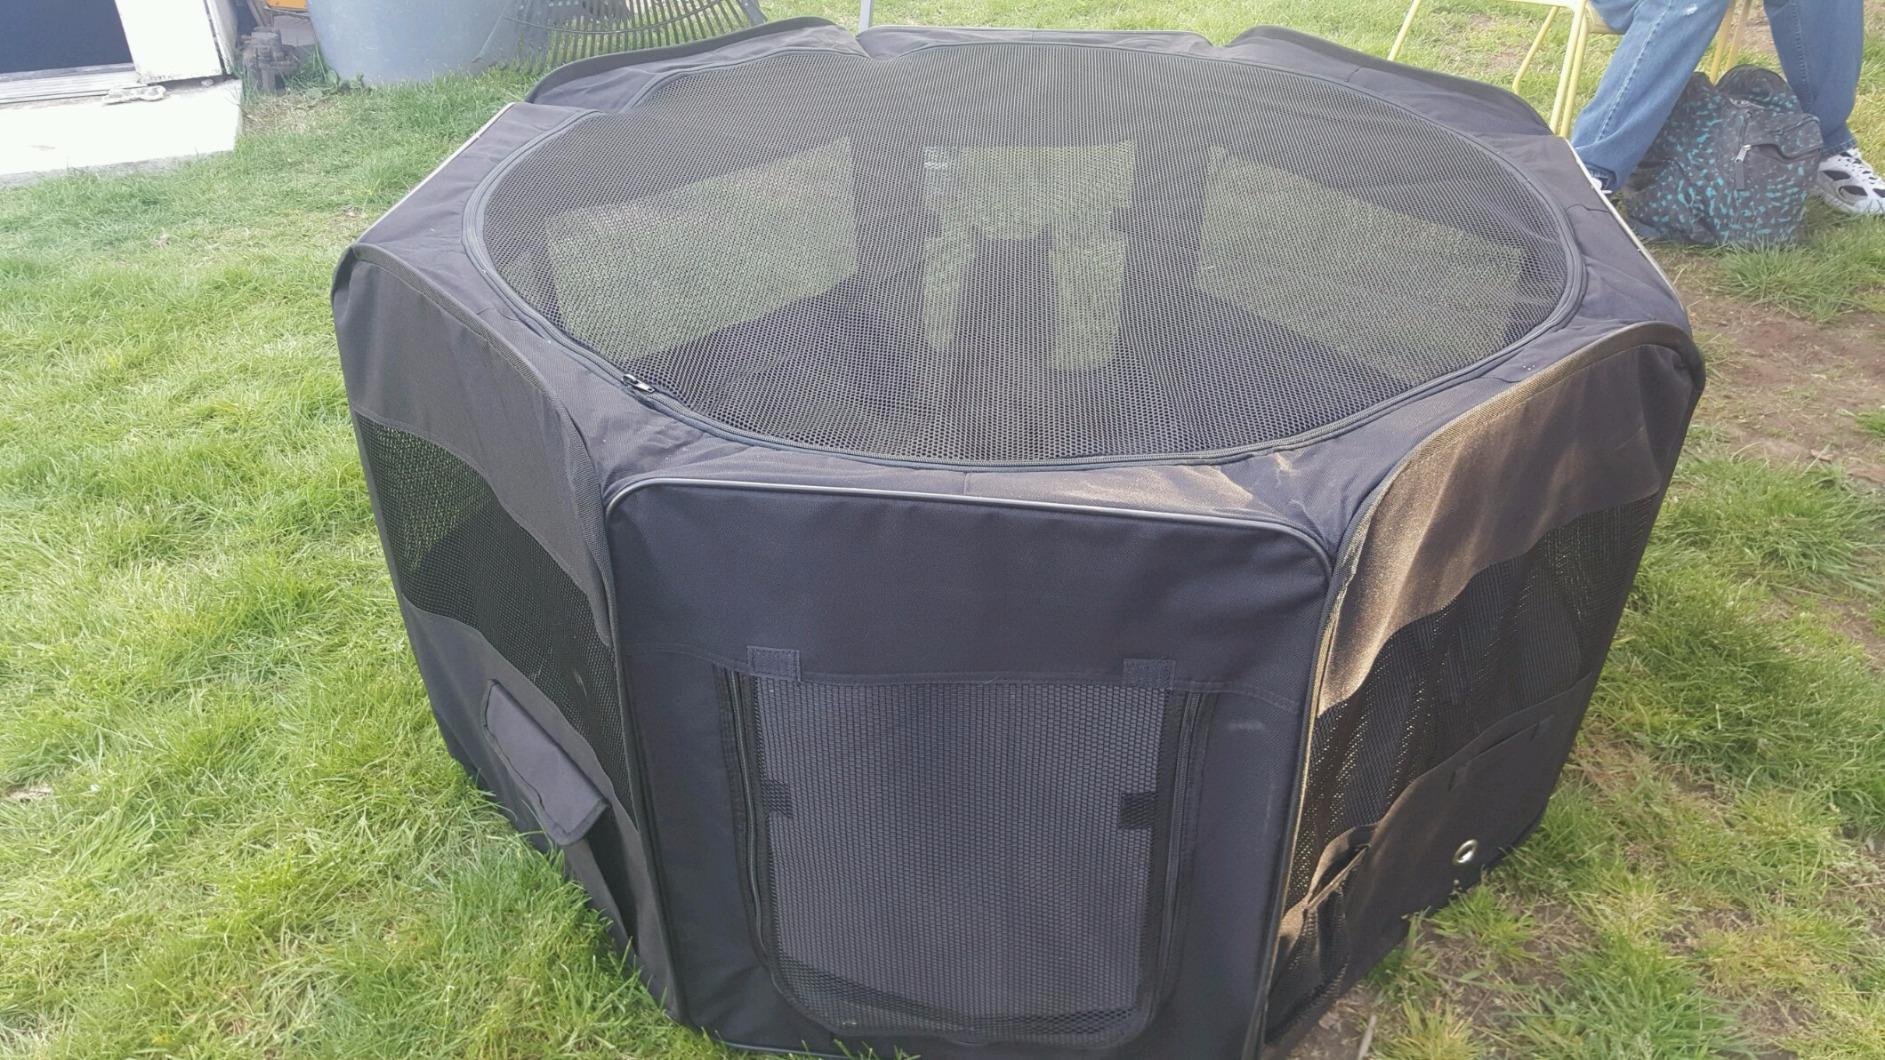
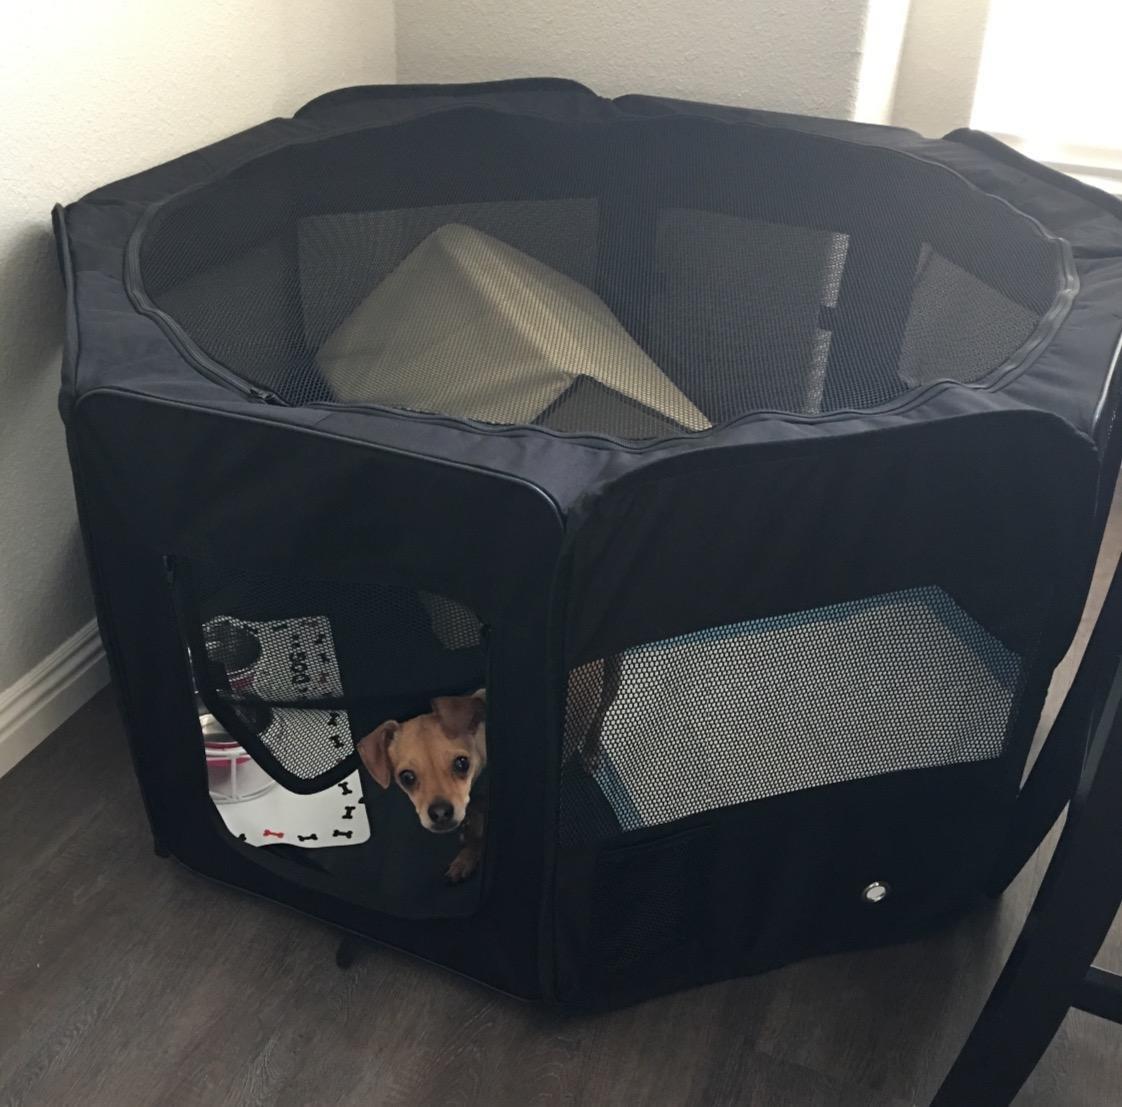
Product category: items_kennel
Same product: yes